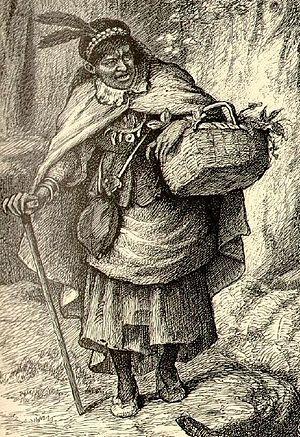
Tituba était une esclave du révérend Samuel Parris, qui joua un rôle très important dans l'affaire des sorcières de Salem, étant l'une des premières accusées.